Roman relations with Nubia

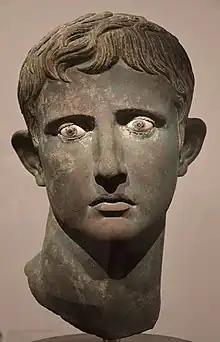
Bronze head from an over-life-sized statue of Augustus, found in the ancient Nubian site of Meroë in Sudan, 27

During the series of conflicts, the Kushites crossed the lower border of Egypt and looted many statues (among other things) from the Egyptian towns near the first Cataract of the Nile at Aswan. One of the pieces of archaeological evidence of these conflicts is the bronze head of Augustus, dated to c. 27–25 BC, now at the British Museum. This bronze head belongs to an over-life-size statue of Augustus, originally standing in one of the Egyptian towns near the first cataract of the Nile, the area under Roman control at that time. The Kushite army invaded that region and looted many of the similar statues of Augustus in 24 BC. Although the Roman army was able to seize back some of the statues at the counter-attacks, they did not reach Meroe and thus were not able to reclaim this bronze head. The bronze head of Augustus was found buried beneath a local temple dedicated to Nike. It has been suggested that the bronze head was likely to be placed at the feet of Meroitic captors as a mark of the resilience of the Kushites against the Romans.